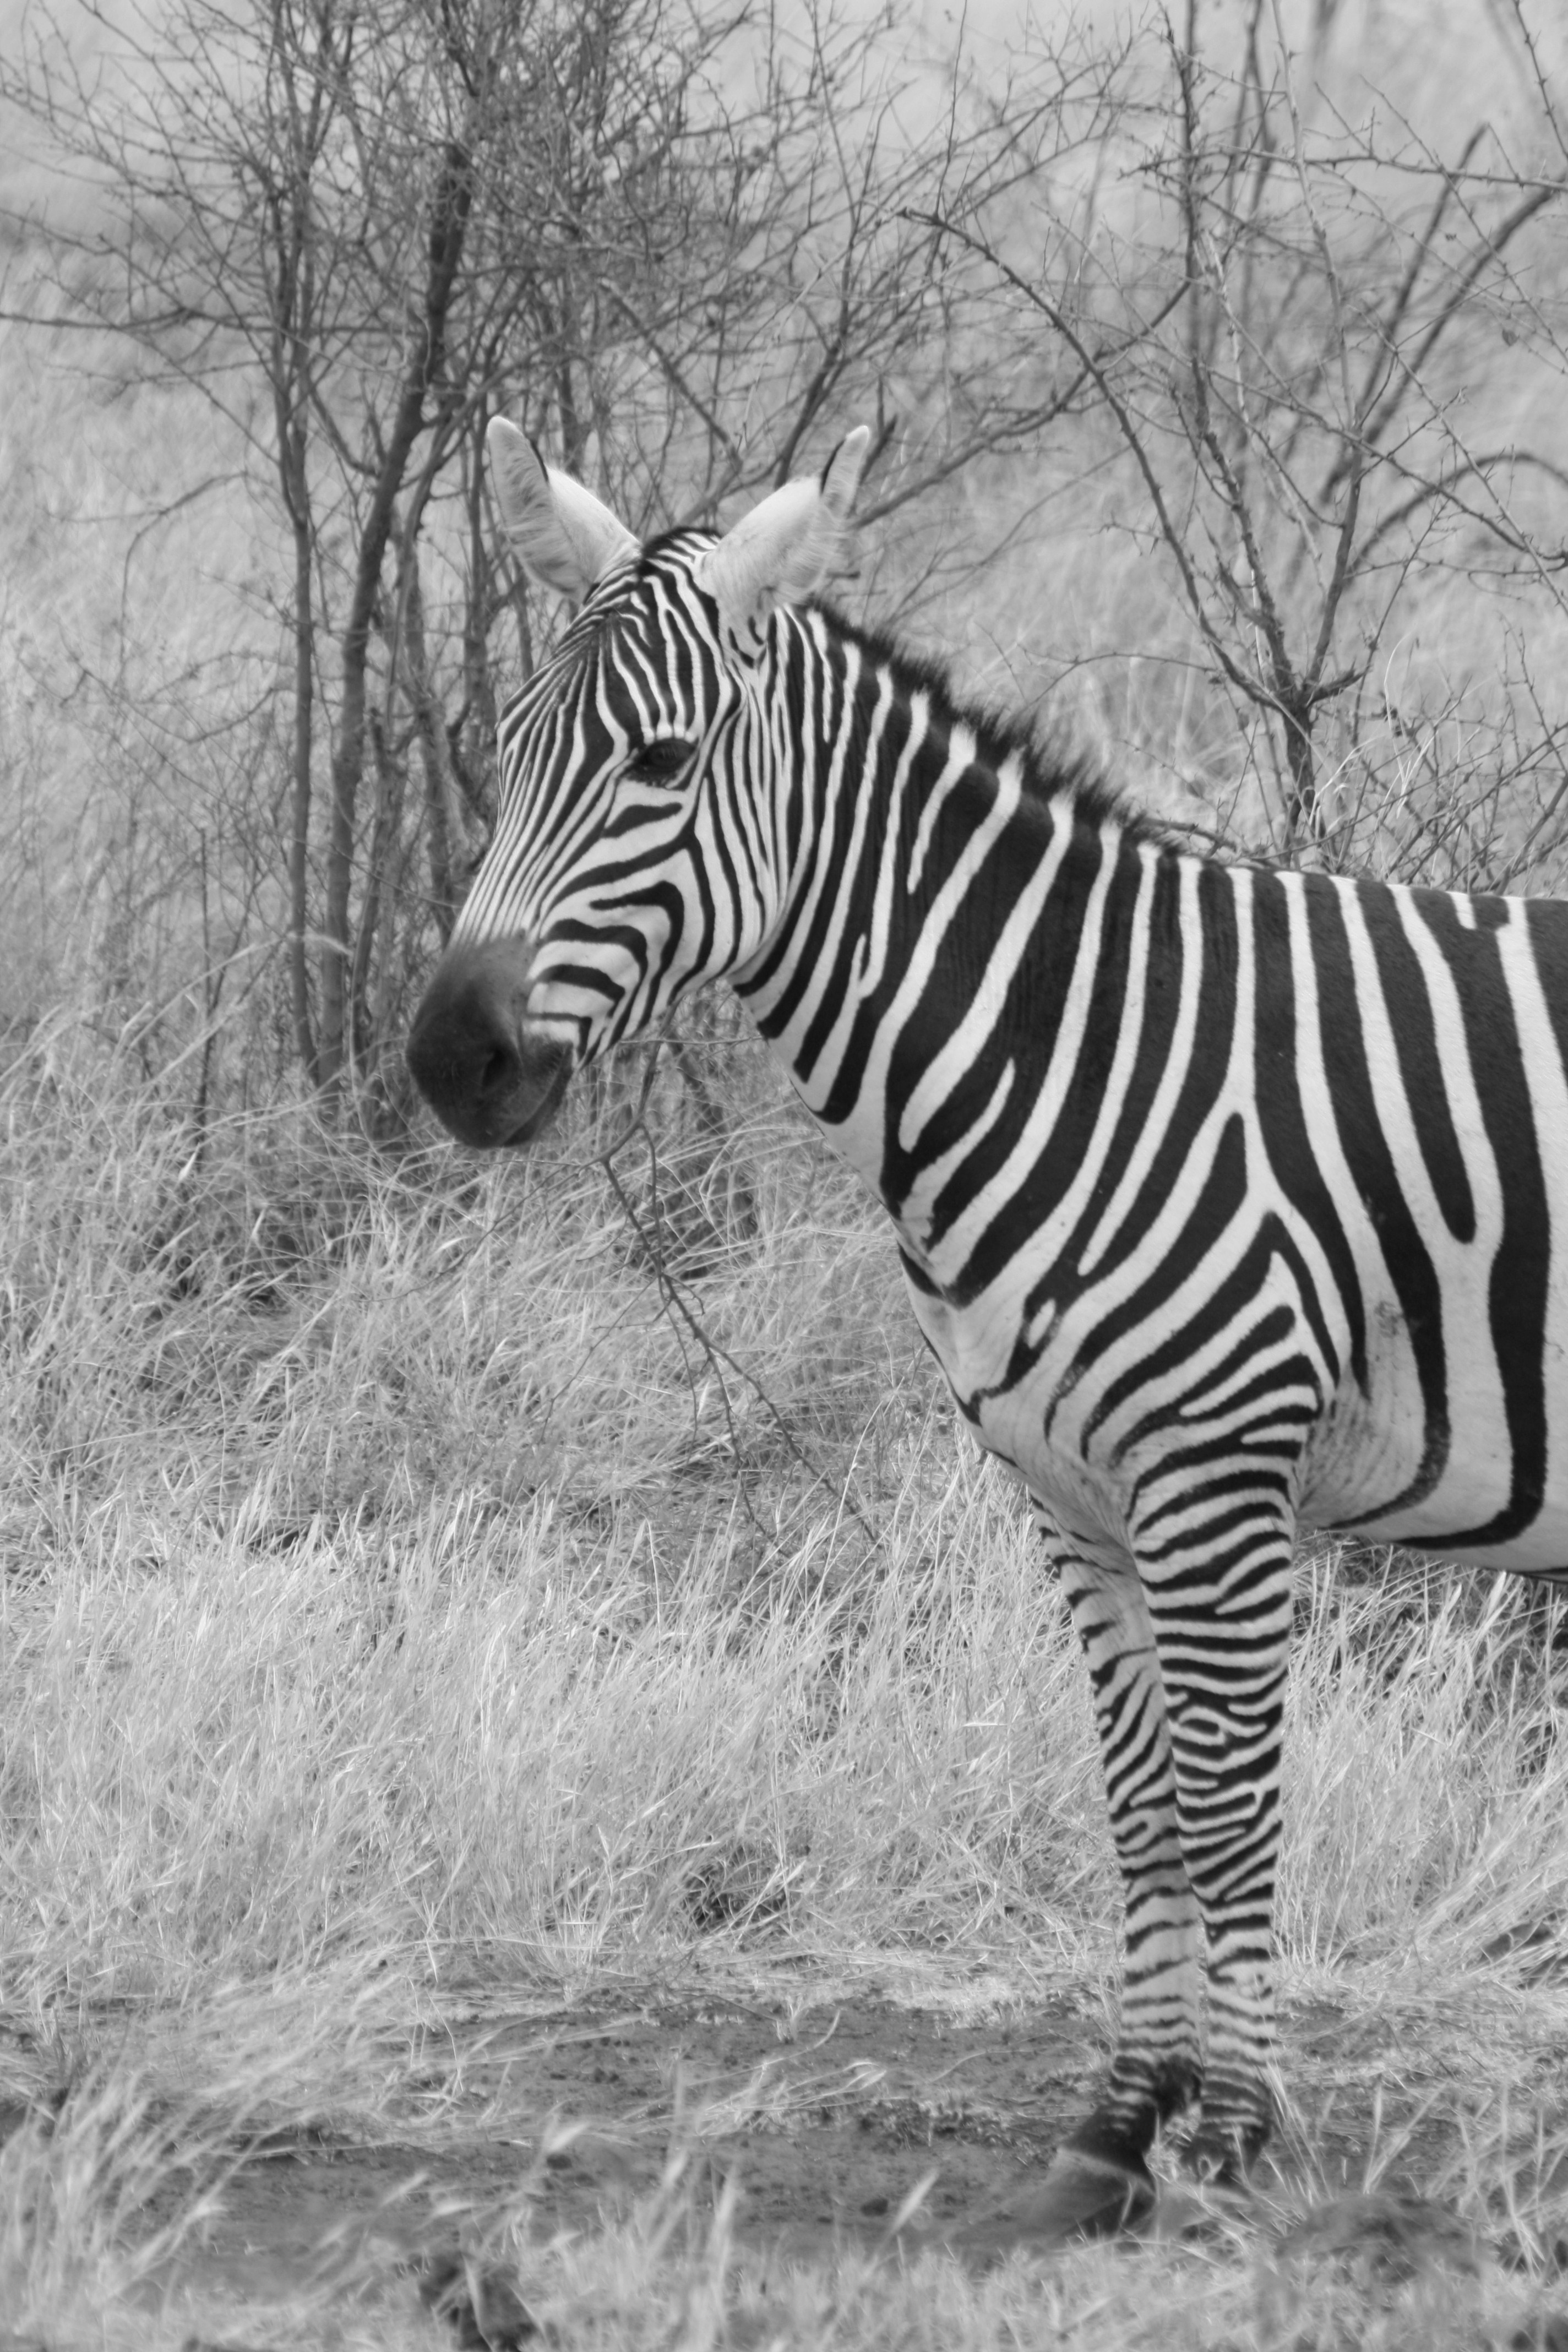
tree, grass, black and white, photography, adventure, animal, explore, wildlife, wild, africa, mammal, mane, black, monochrome, trip, fauna, zebra, family, snout, safari, kenya, monochrome photography, stock photography, horse like mammal, terrestrial animal, quagga